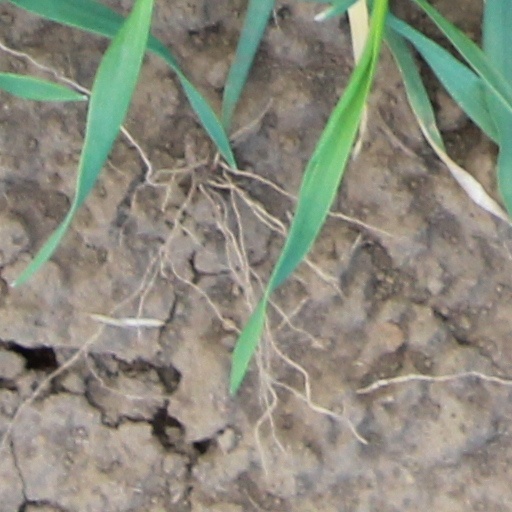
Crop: wheat